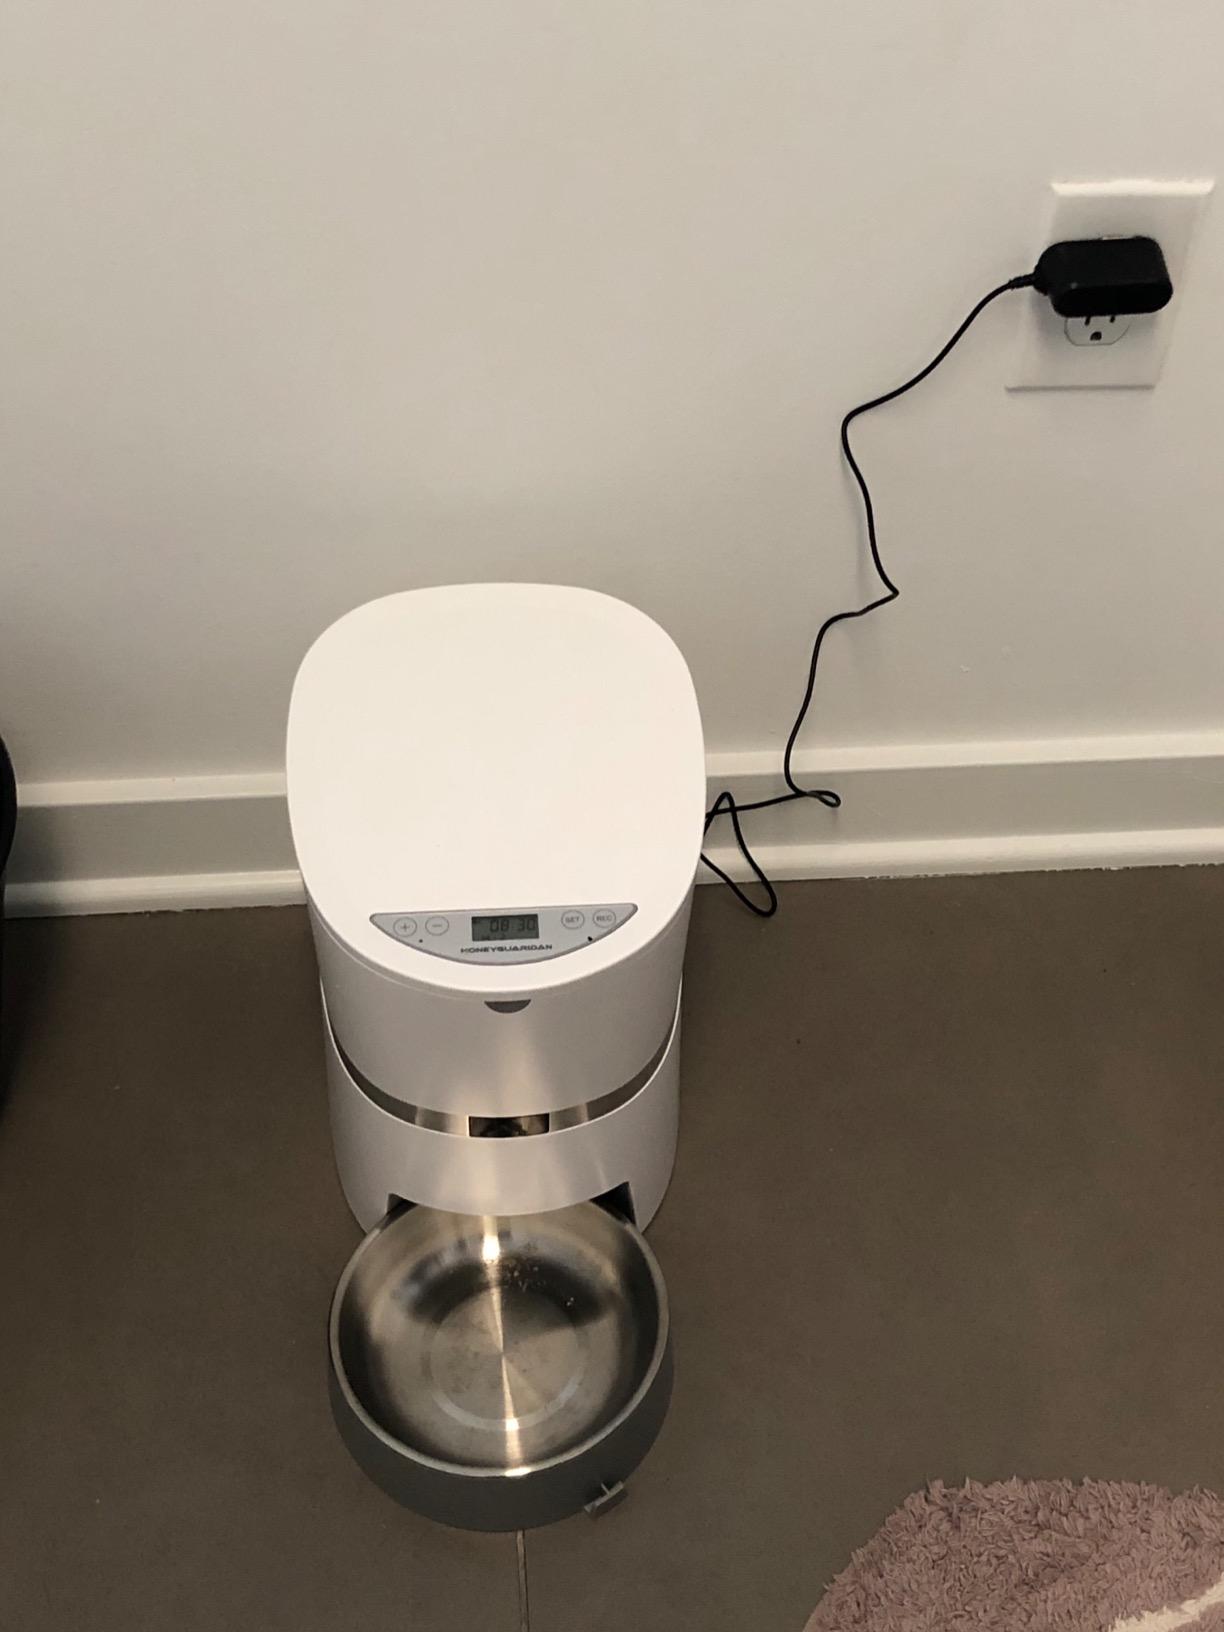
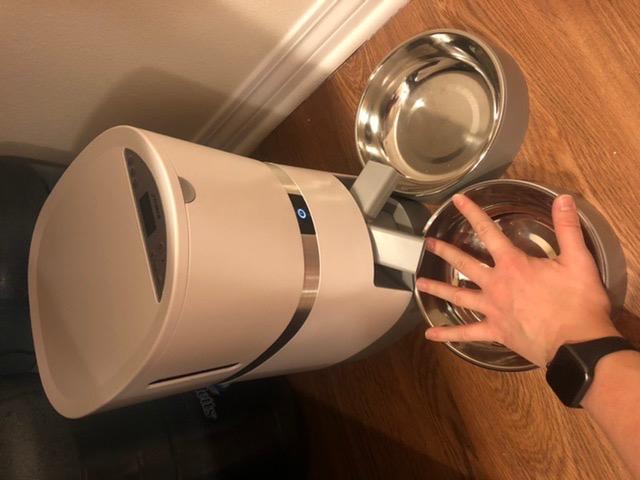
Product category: items_feeder
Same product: no